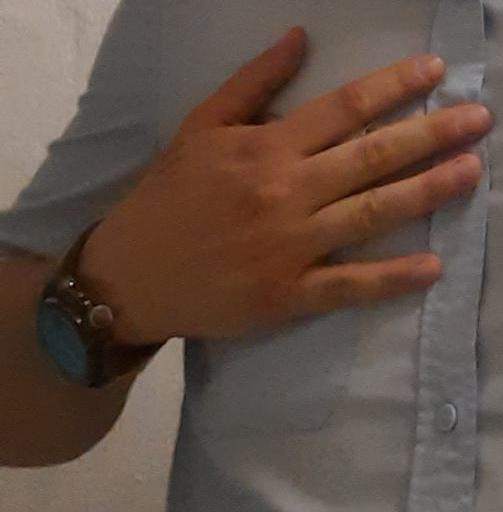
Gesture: no_gesture